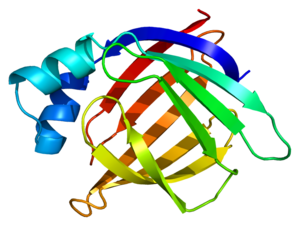
Calycin
Det fedtsyre-bindende protein FABP2 med 10 beta-kæder
Calycinerne er en strukturel superfamilie af proteiner, der har en fælles 3D struktur baseret på en beta-barrel, men den strukturelle lighed fremgår dog ikke direkte af de primære aminosyre-sekvenser. Den fælles struktur medfører sammenlignelige funktioner: Binding og transport af hydrofobe molekyler. På grundlag af funktion og lokalisering skelnes mellem tre distinkte grupper calyciner: Lipocaliner, FABPs og avidiner.